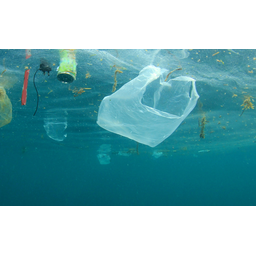
Label: plastic